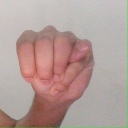
अक्षर: म